Describe the emotion expressed in this image:  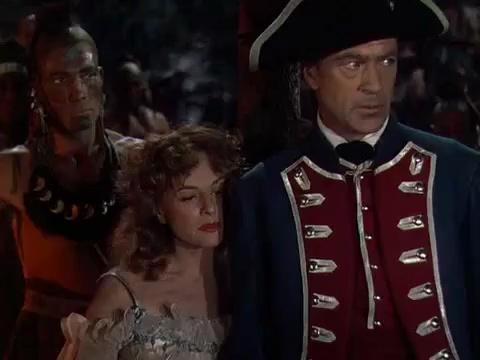
This person displays Fear, valence and arousal with low intensity.